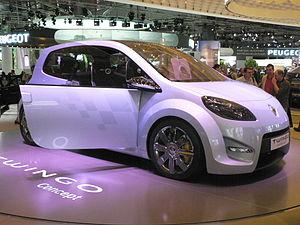
La Twingo II est un modèle d'automobile du constructeur Renault présenté au salon de l'automobile de Genève de mars 2007. Ce véhicule de type citadine est fabriqué en Slovénie au nombre de 520 unités par jour et est disponible en concession depuis juin 2007 en France et Slovénie. Dans le reste de l'Europe, la commercialisation intervient en septembre 2007. La Twingo II remplace la première génération de Twingo, commercialisée de 1993 à 2007, et contrairement à celle-ci, est dotée de moteurs diesel qui faisaient cruellement défaut à l'ancienne surtout sur le marché français très friand de ce type de motorisation.